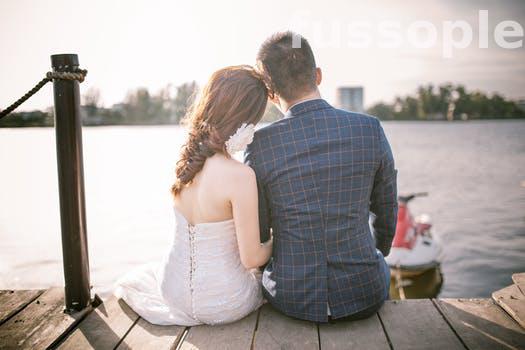
Label: Watermark